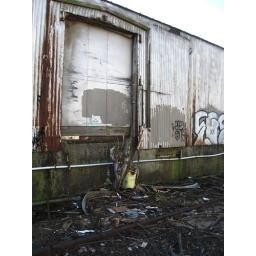
An abandoned loading dock, next to abandoned freight train tracks, accompanied by an abandoned dead tree and abandoned weak attempts at graffiti.